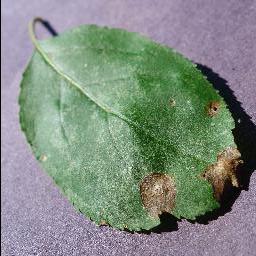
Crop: apple
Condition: black_rot